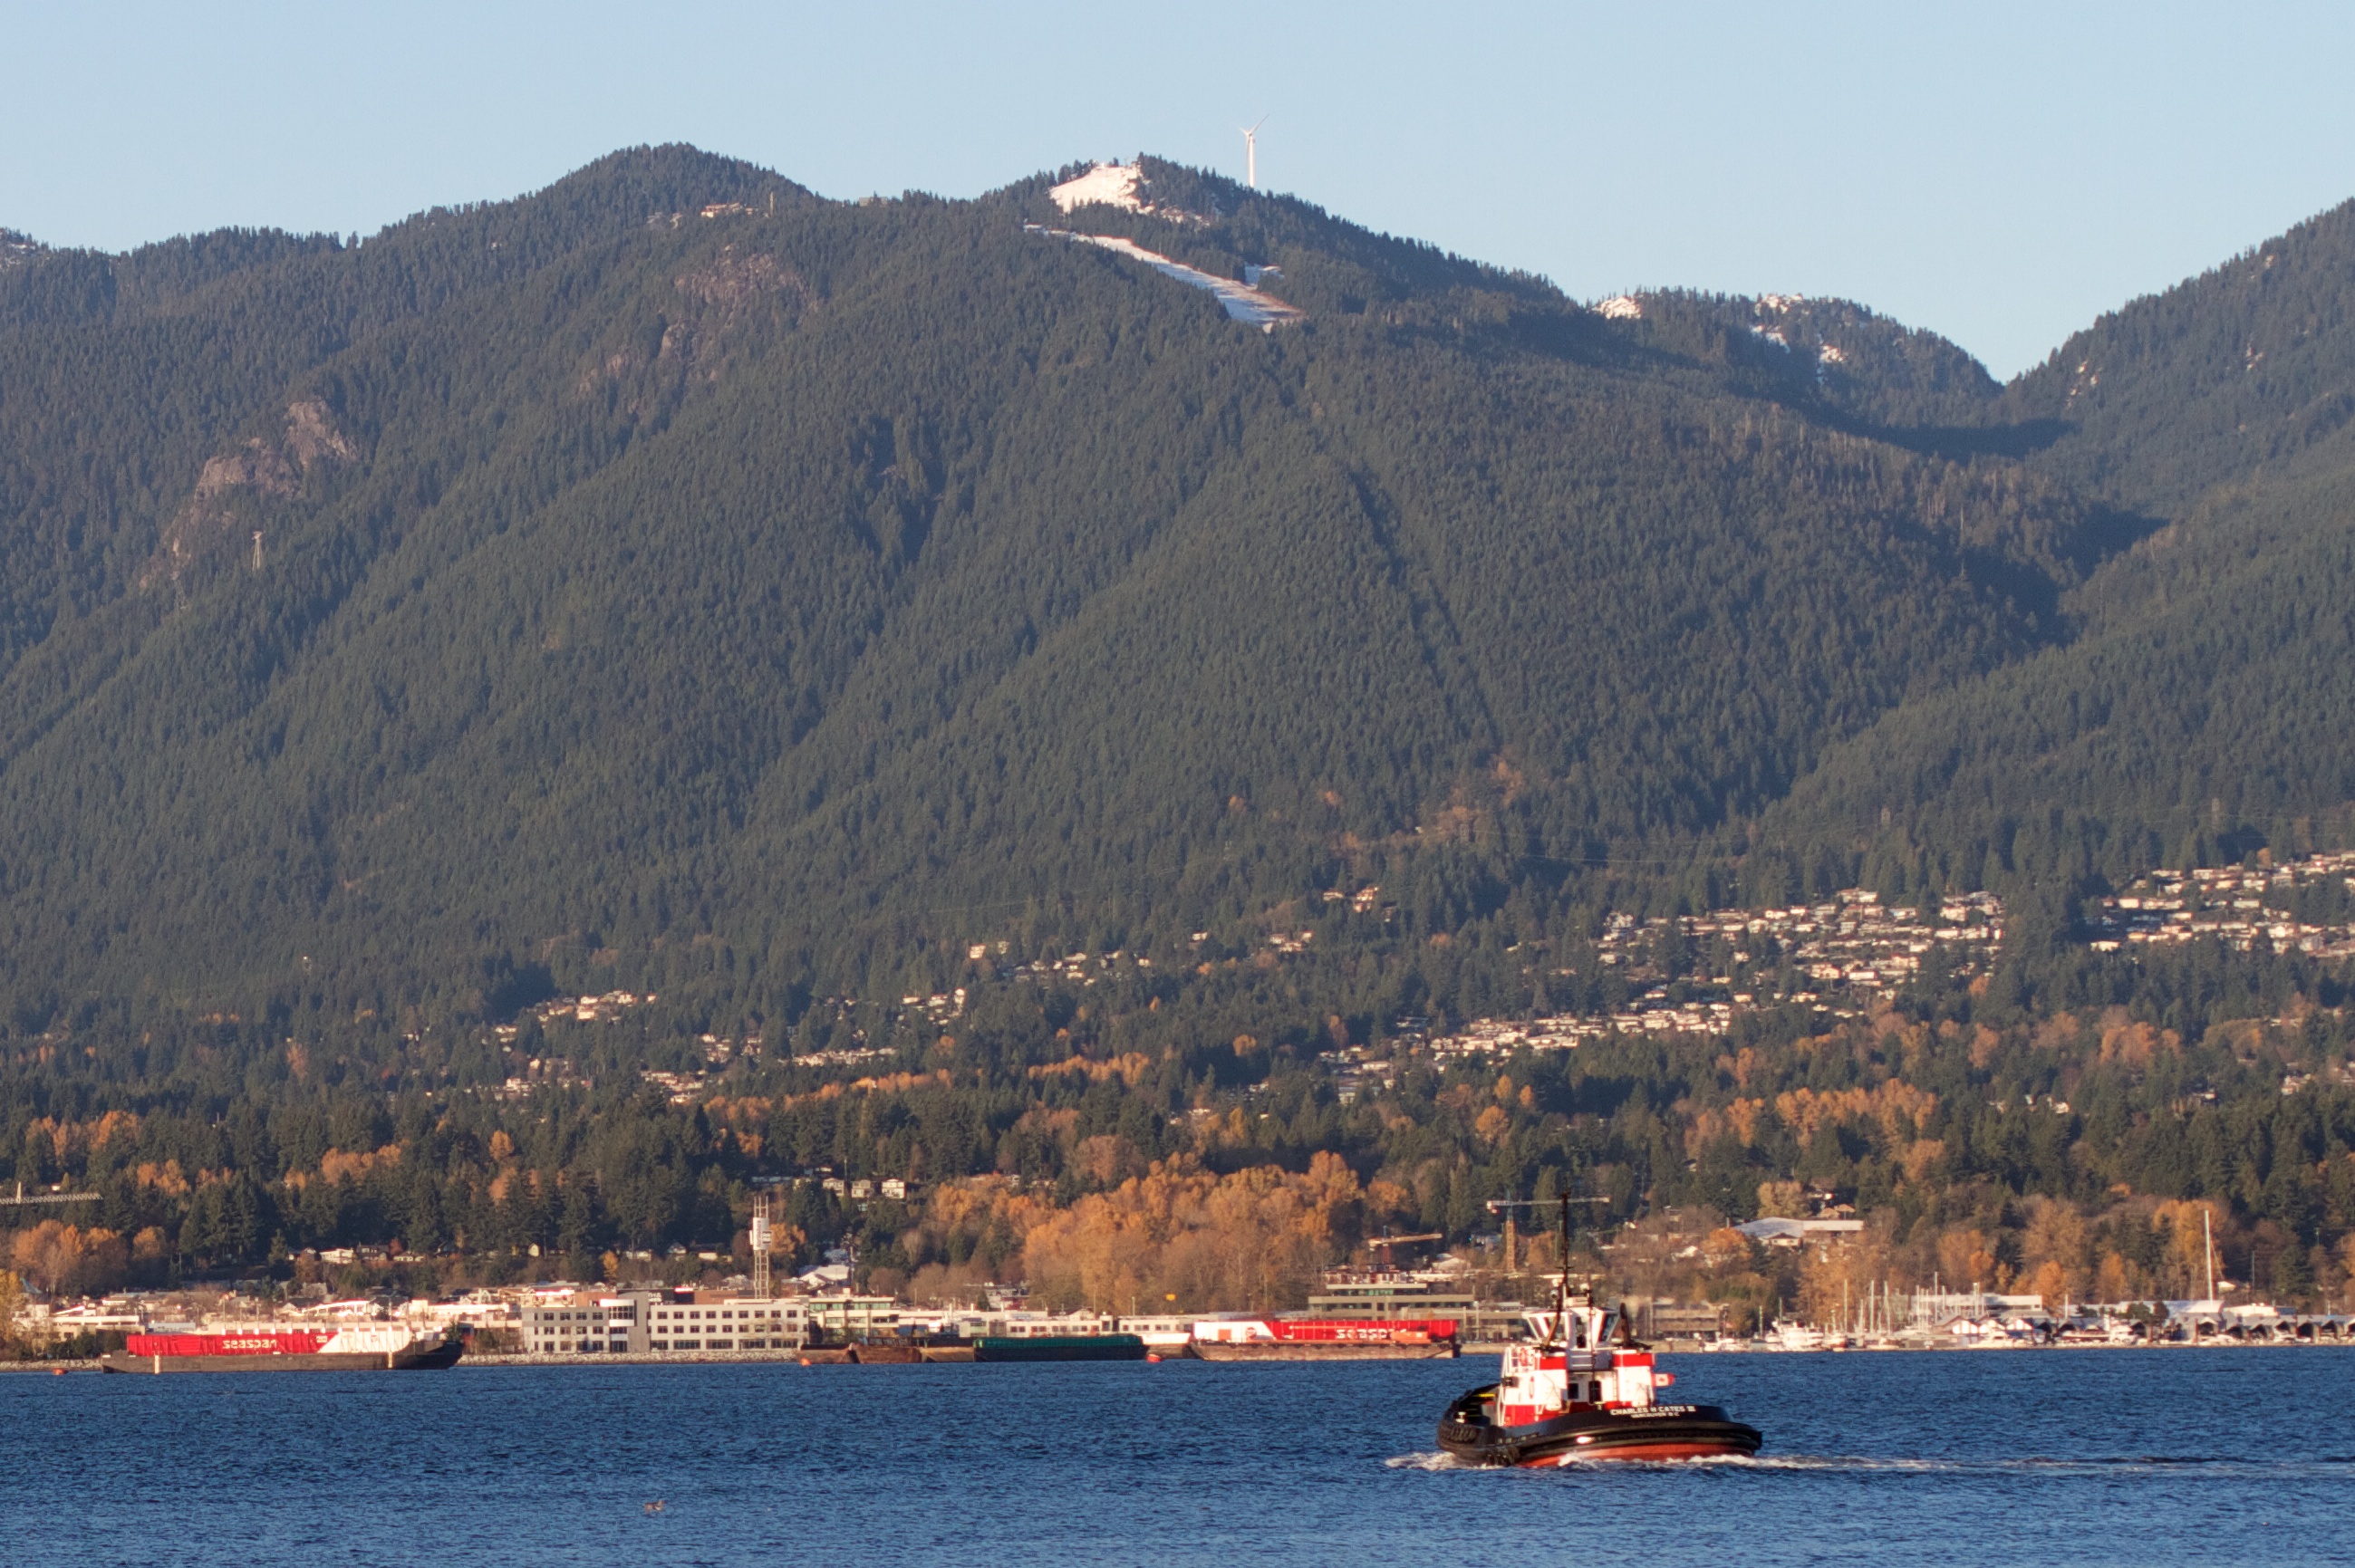
sea, coast, mountain, boat, lake, vehicle, bay, fjord, reservoir, body of water, boating, watercraft